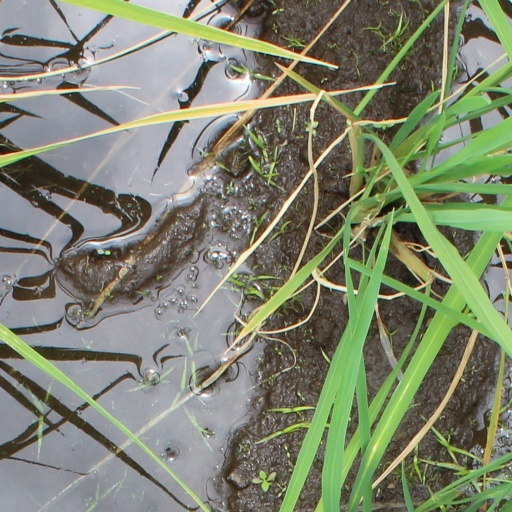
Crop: rice